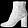
Label: Ankle boot